Question: Please indicate a possible affordance area of the bench that can be used for sitting on
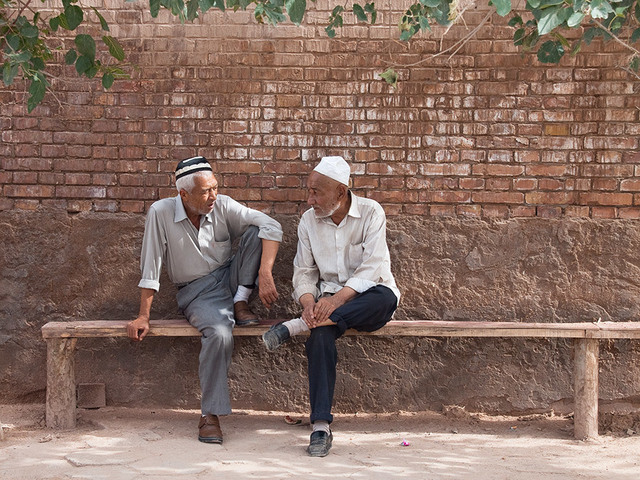
Answer: [44.5, 321.5, 630.37, 332.935]